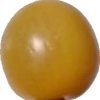
Label: tomato_cherry_yellow